Margaret (singer)

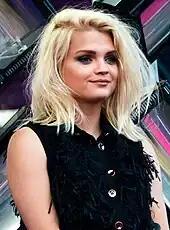
Smiling blonde woman in a sleeveless black top.

In February 2016, Polish broadcaster Telewizja Polska (TVP) announced that Margaret would compete in "Krajowe Eliminacje 2016" ("National Eliminations 2016"), Poland's national final for the Eurovision Song Contest 2016, with the song "Cool Me Down". Margaret quickly became bookmakers' and Eurovision fans' favourite to win both the national final and the Eurovision Song Contest, but in the final of "Krajowe Eliminacje" in March she finished in second place. Reflecting on the experience, Margaret later remarked: "That was a lot of pressure and it was a big lesson for me. I don't feel that music and artists should be ranked in any way. It's not like in sport. Someone will get to the end faster, or jump higher. You can't compare music. You just like it or not." Ellie Chalkley of "ESC Insight" analysed the song's impact on the Eurovision Song Contest in 2017, describing it as "real, tangible, and long lasting". She wrote that "even without getting to the competition proper, 'Cool Me Down' might turn out to be one of the most influential Eurovision songs in recent years" and added that "it exists at a pop-cultural tipping point and the ways in which Margaret's stomper succeeded and failed could affect the sound of the contest for years to come".